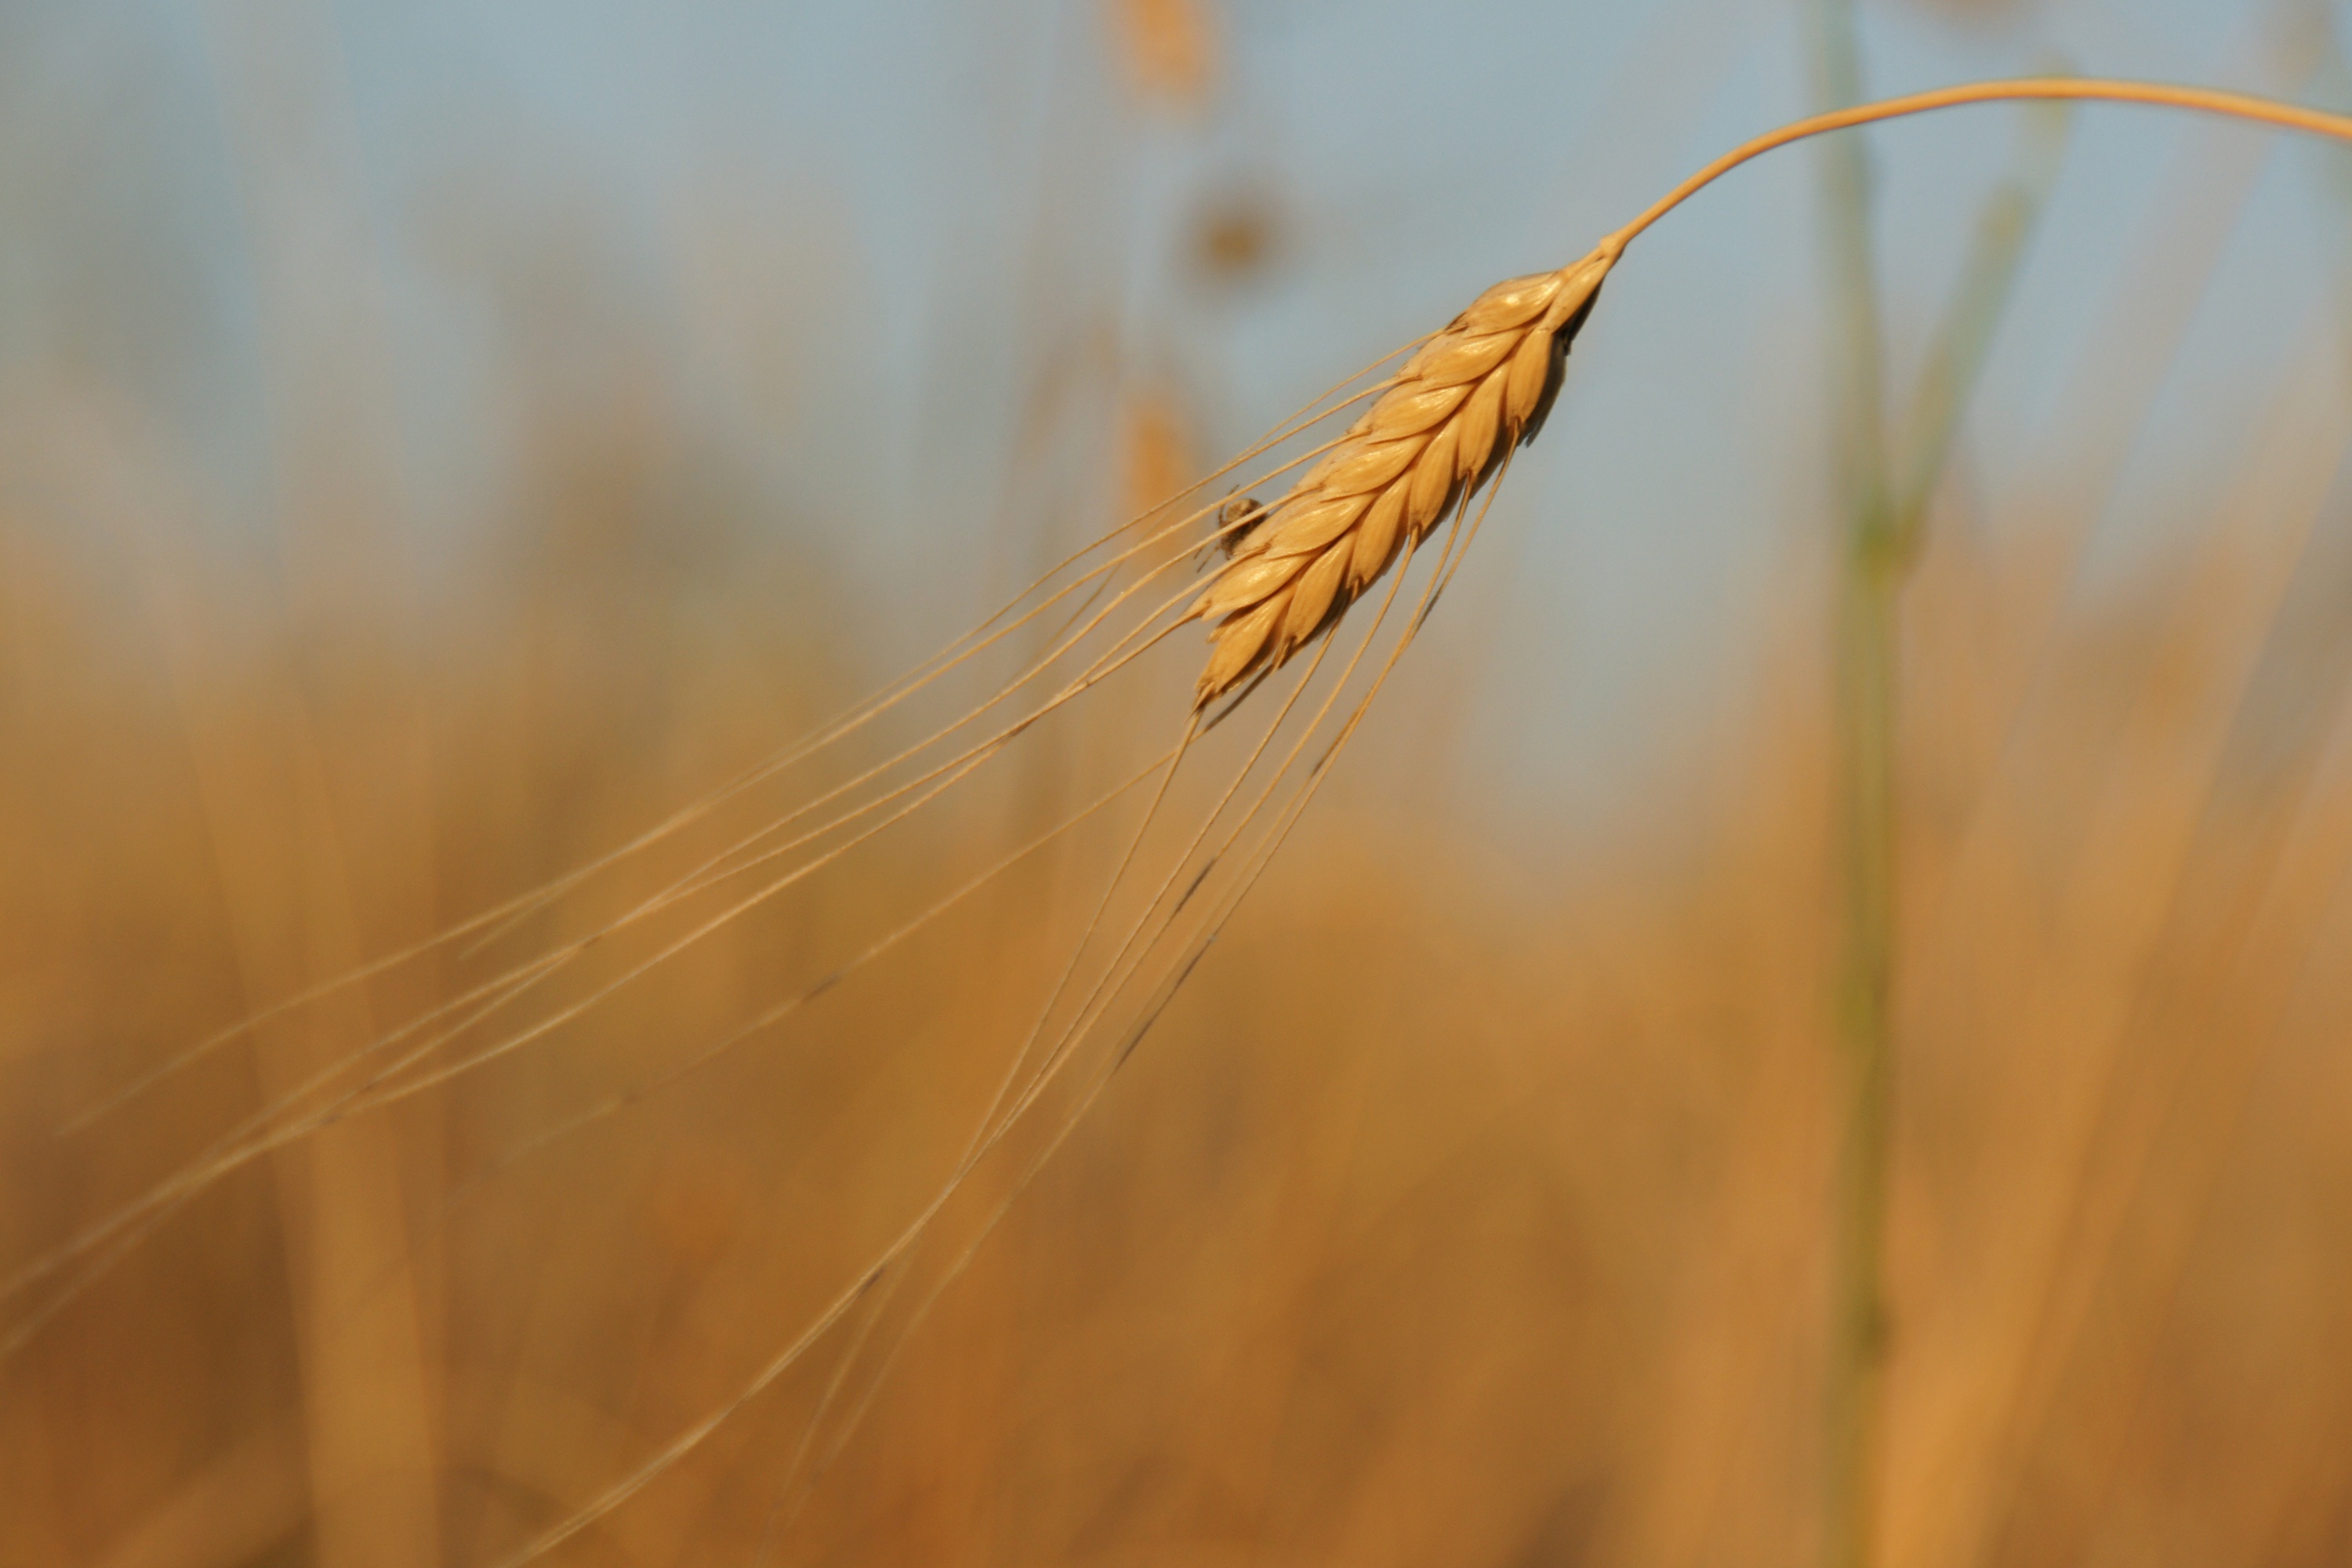
nature, grass, branch, plant, field, barley, wheat, grain, prairie, sunlight, leaf, flower, food, ingredient, crop, macro, natural, autumn, corn, soil, agriculture, healthy, cereal, close up, nutrition, rye, vegetarian, raw, organic, macro photography, flowering plant, commodity, einkorn, grass family, plant stem, land plant, food grain, farro